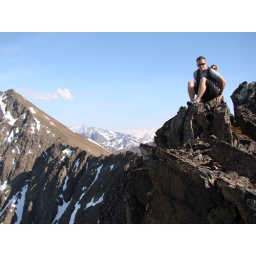
I think I was a mountain goat in a former life.